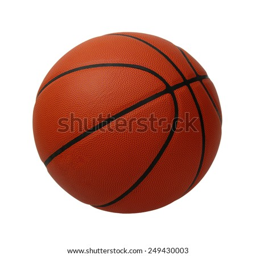
basketball isolated on a white background